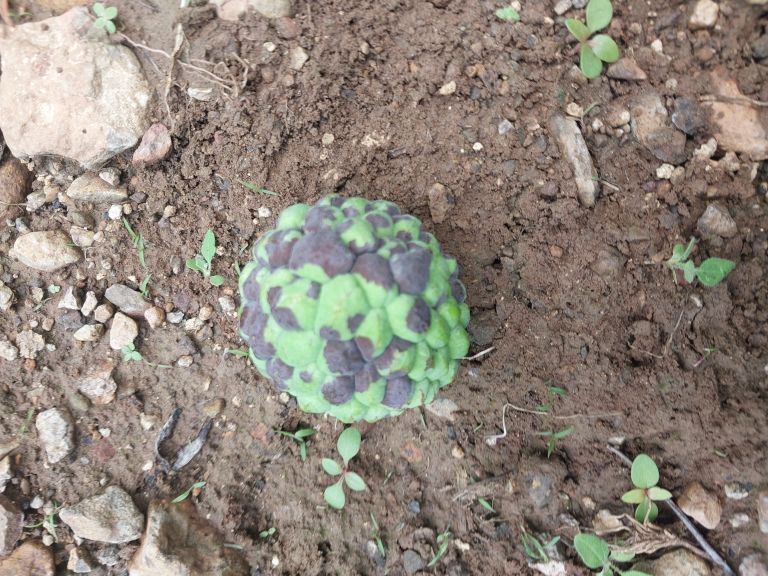
Disease label: Diplodia Rot